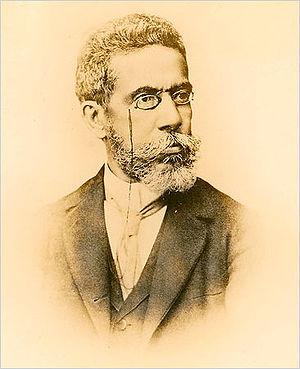
Joaquim Maria Machado de Assis est un écrivain et journaliste brésilien, considéré par beaucoup de critiques, d’universitaires, de gens de lettres et de lecteurs comme l’une des grandes figures, sinon la plus grande, de la littérature brésilienne.